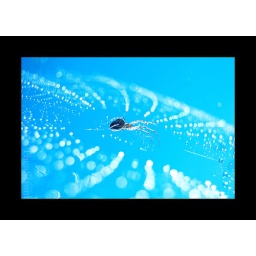
no editing doneWon first prize in a photo contest, 2006, in the category animal and plant life